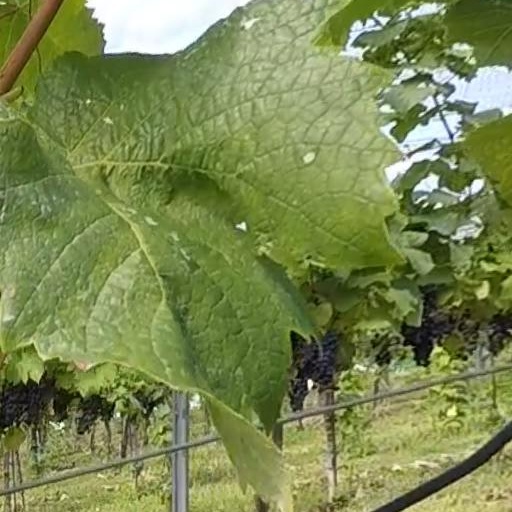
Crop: grape